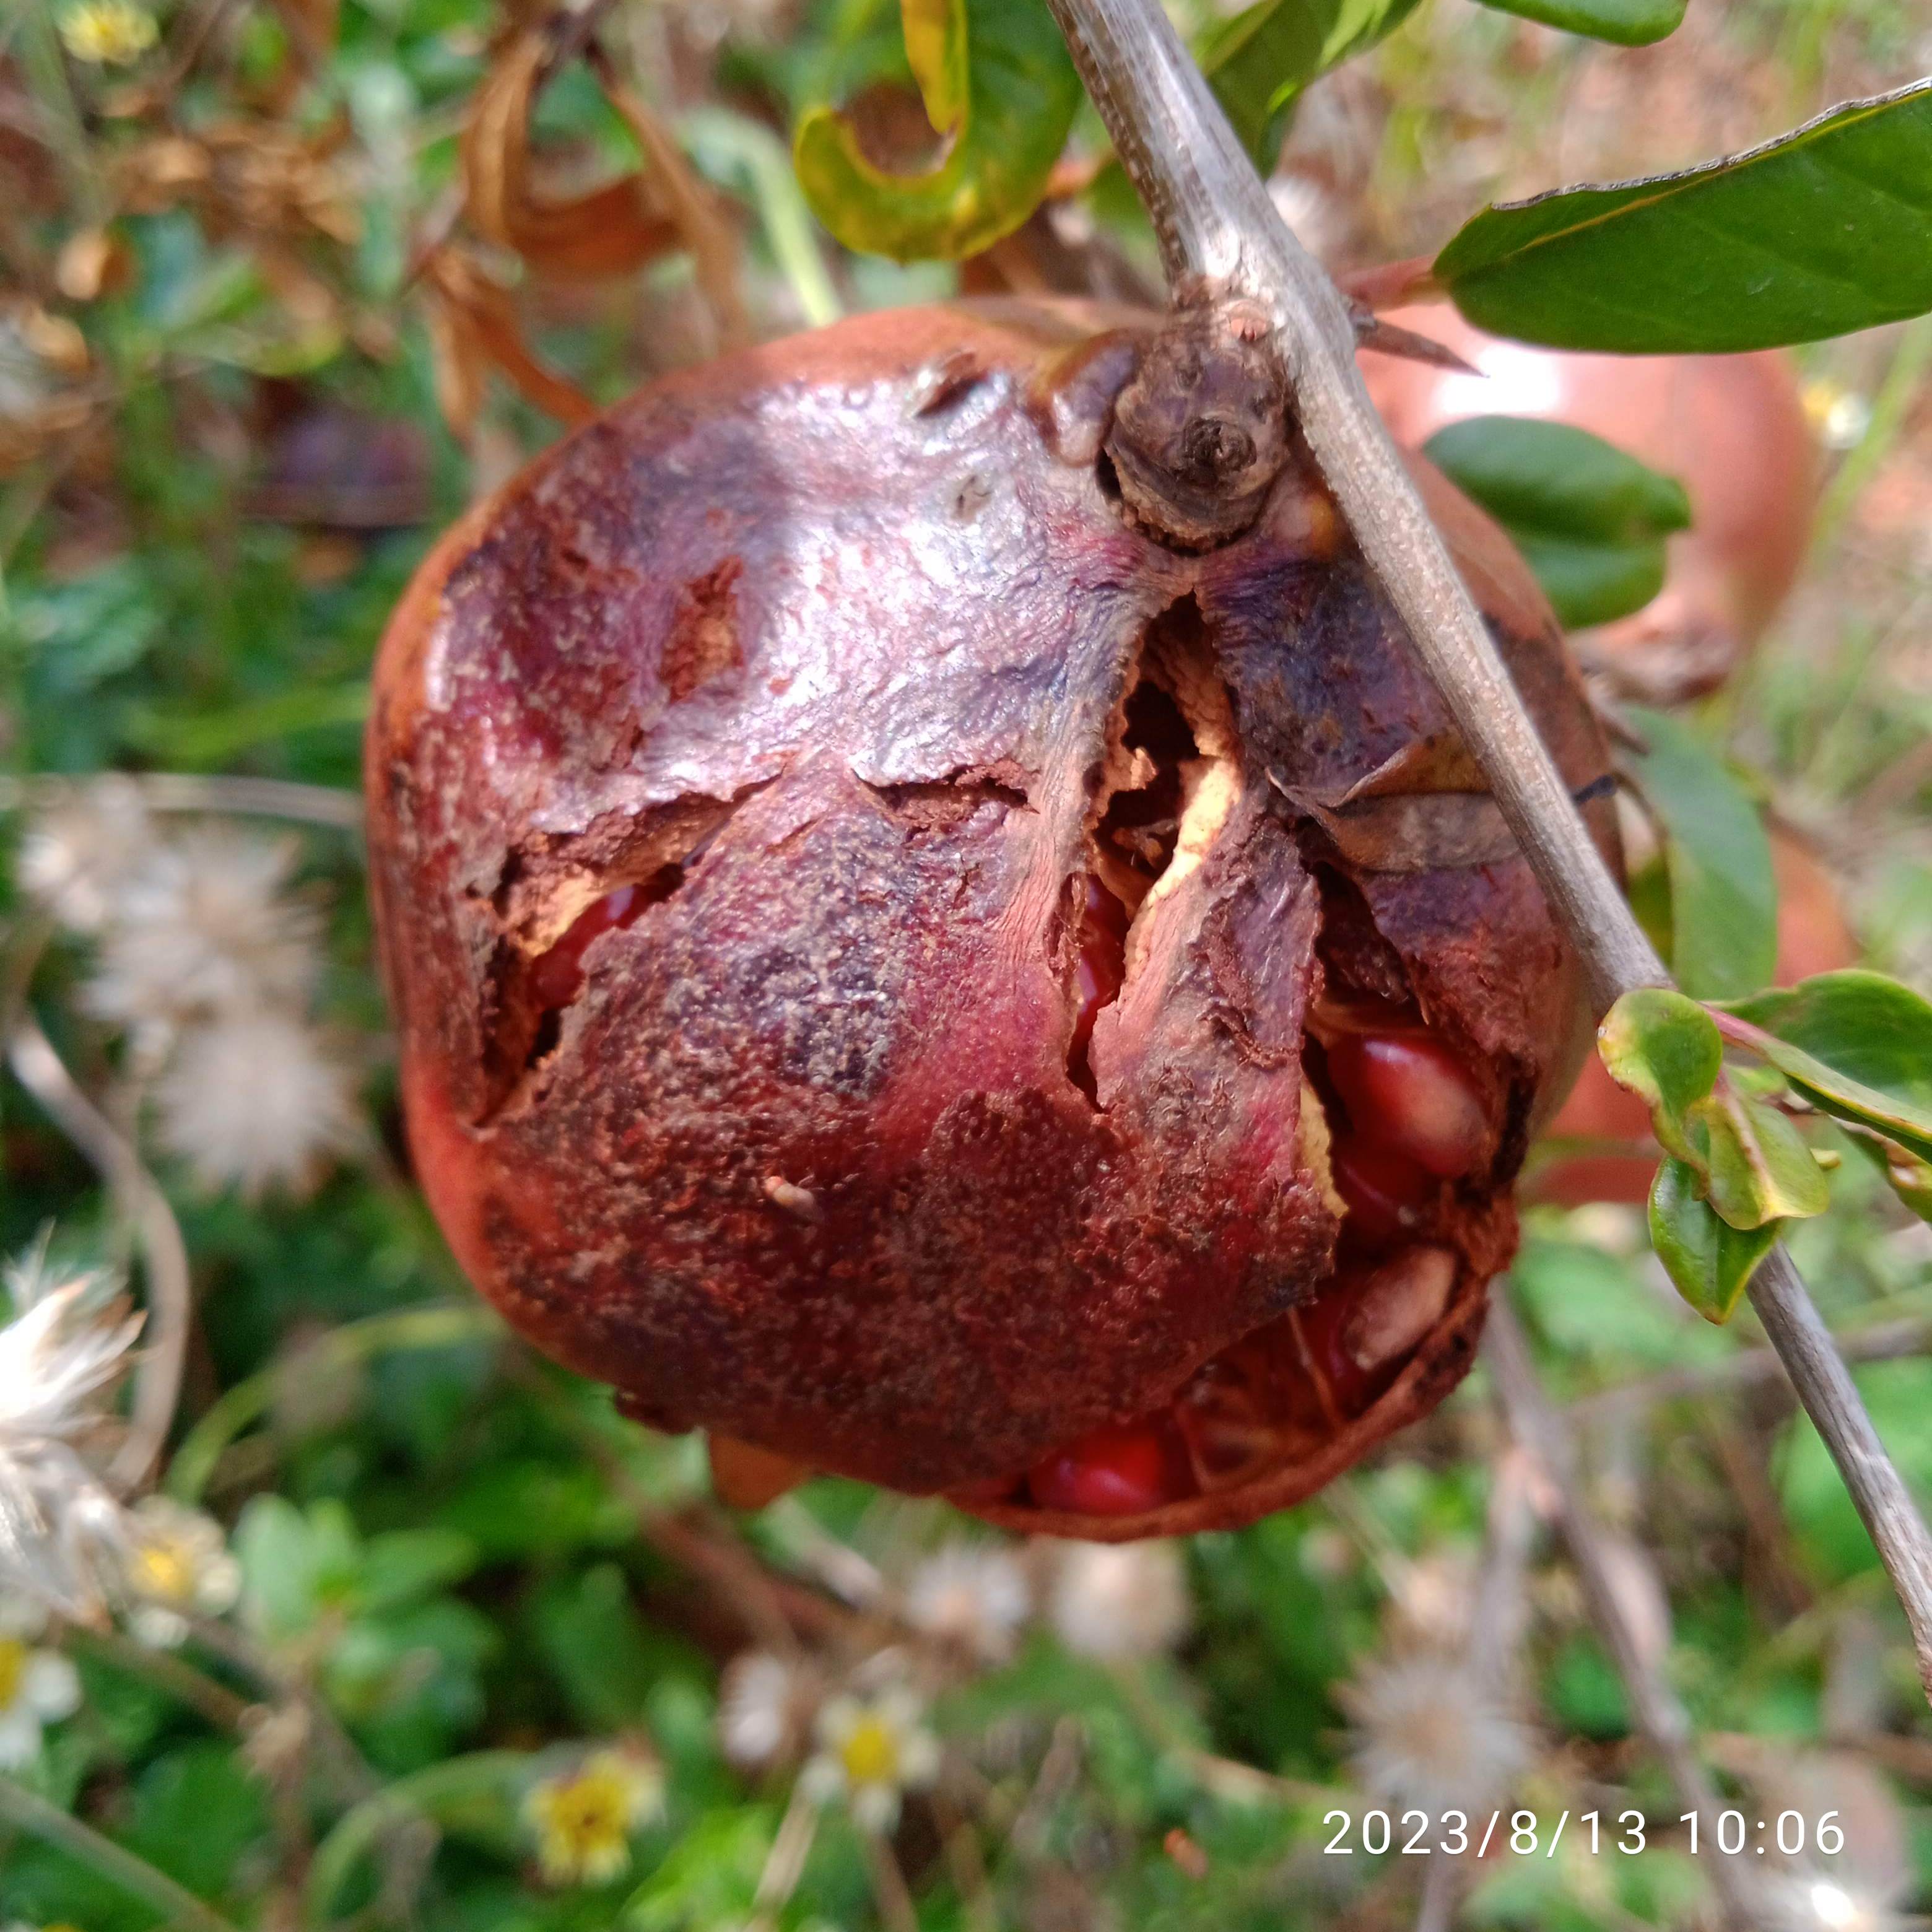
Label: Bacterial_Blight